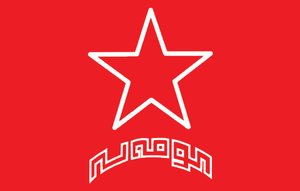
La seconde guerre confessionnelle irakienne ou seconde guerre civile irakienne est une phase de la guerre d'Irak qui a commencé le 30 décembre 2013 et s'est officiellement achevée le 9 décembre 2017. Elle fait suite à la première guerre confessionnelle irakienne, qui s'est déroulée de 2006 à 2009.
Le Komalay Shorshgeri Zahmatkeshani Kurdistani Iran, ou Komala est une organisation marxiste-léniniste formée en 1969 au Kurdistan d'Iran pour lutter contre le régime du Shah, puis une puissante guérilla qui a lutté contre le régime islamique en Iran.